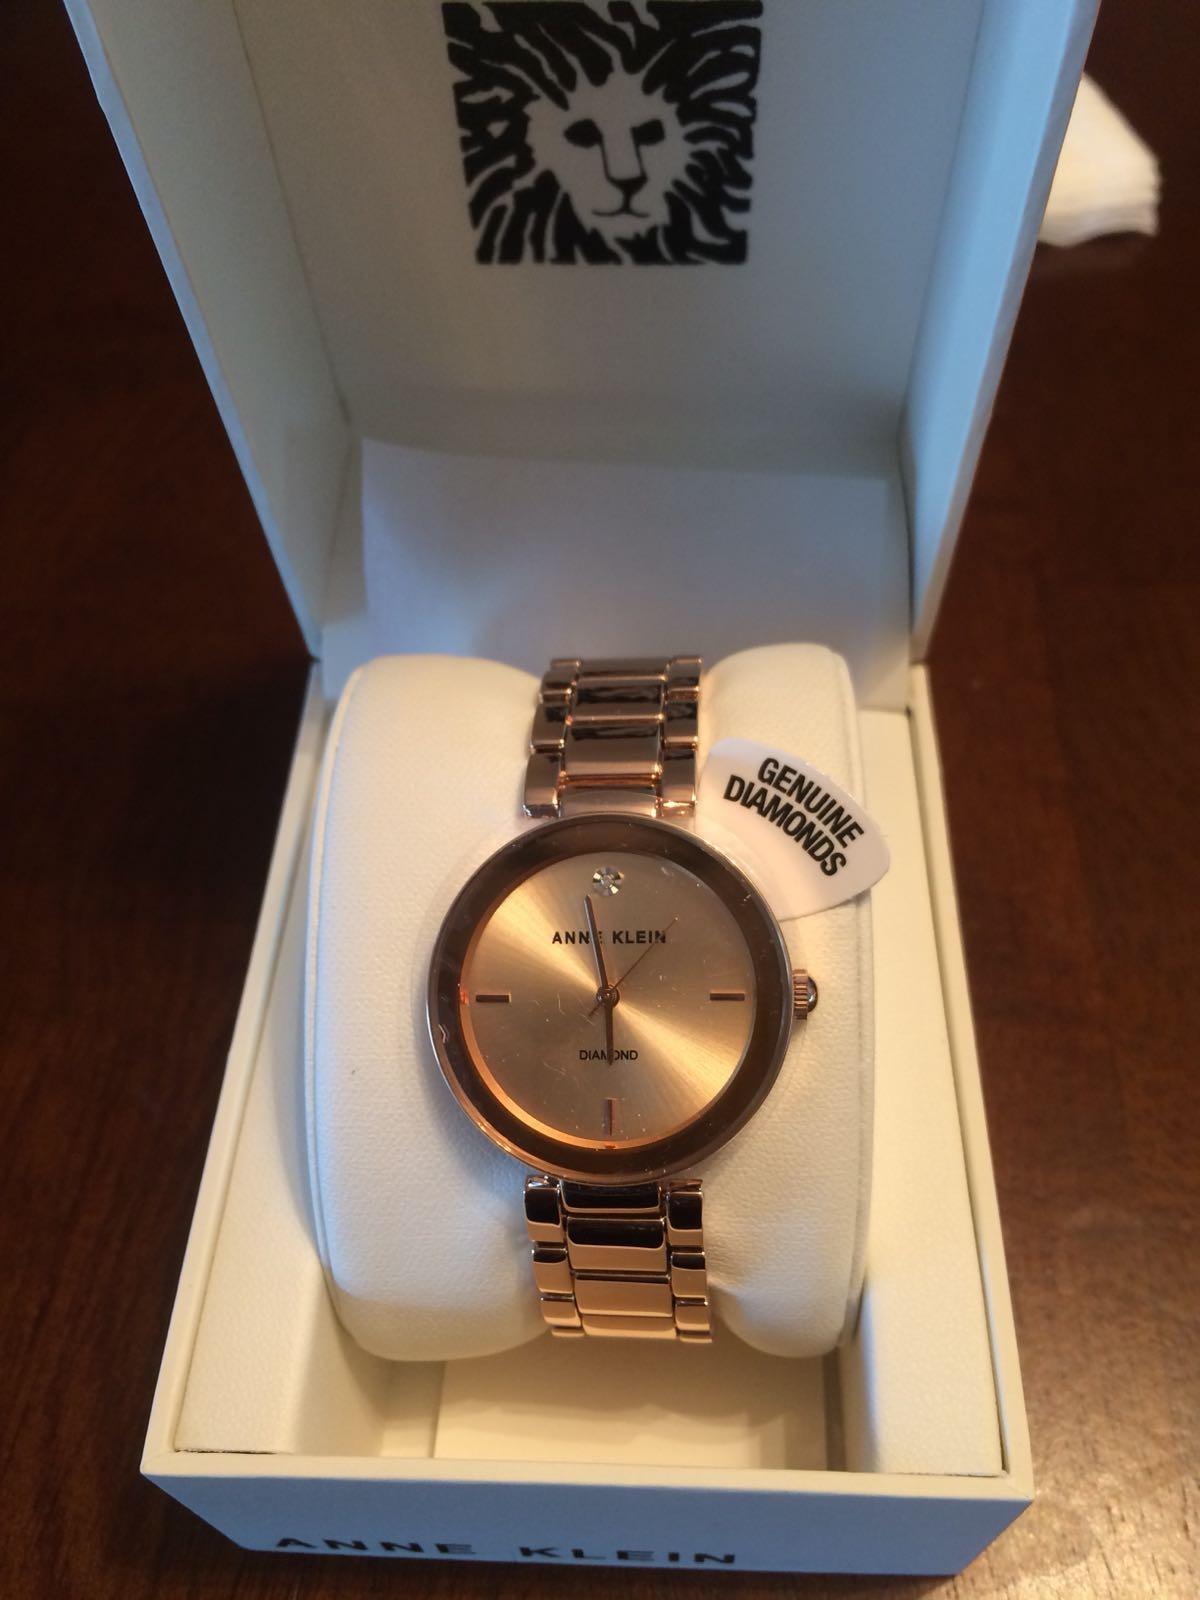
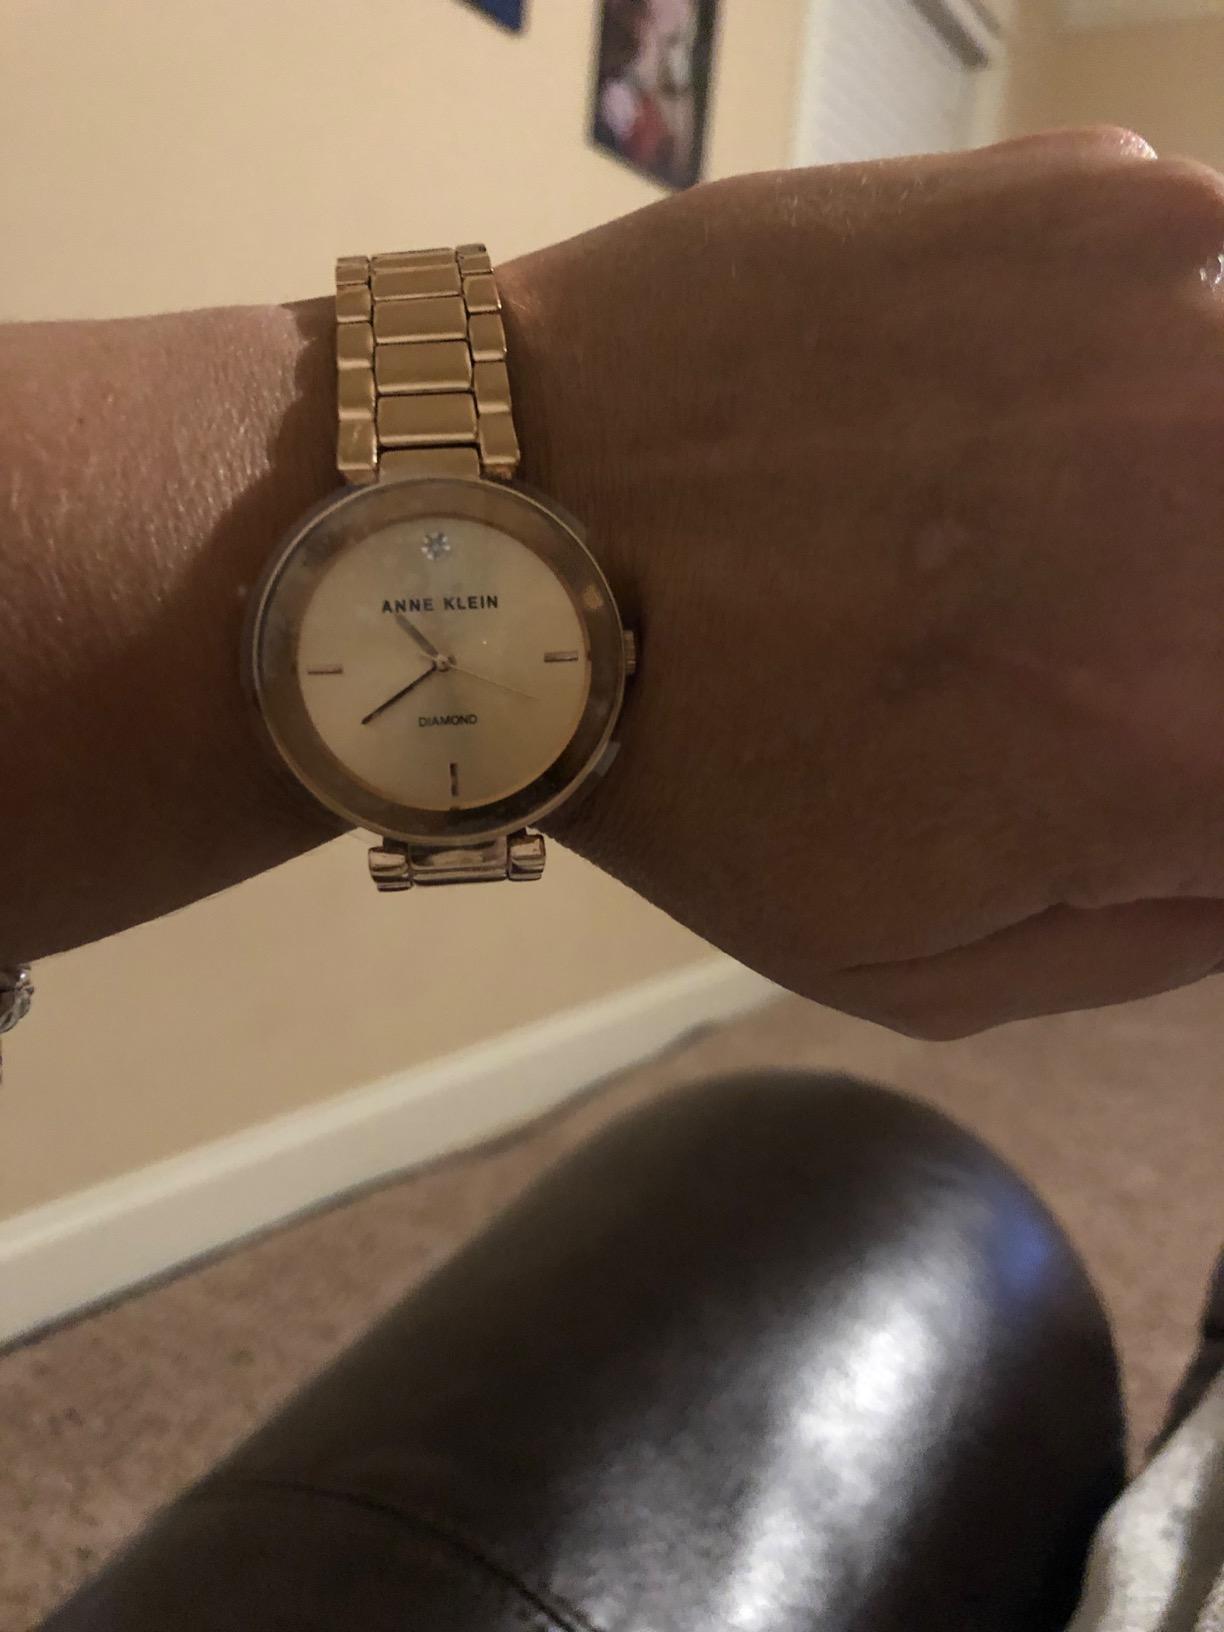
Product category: accessories_watch
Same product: yes